Mucinous carcinoma of the breast

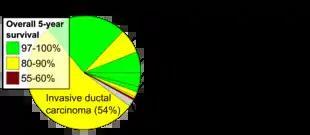
Histopathologic types of breast cancer, with relative incidences and prognoses, with "mucinous (colloid) carcinoma" at right.

Mucinous carcinoma of the breast is a form of mucinous carcinoma and a breast cancer type. It is a rare form of breast cancer that accounts for 2% of breast carcinomas and most commonly occurs in postmenopausal women over 70 years old. Rare cases of this carcinoma have been diagnosed in men (see male breast cancer).